Bystřice (Cidlina)

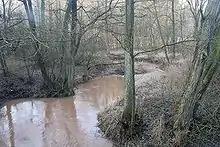
"Údolí Bystřice" nature monument near Hořice

The Bystřice originates in the territory of Horní Brusnice in the Giant Mountains Foothills at an elevation of and flows to Chlumec nad Cidlinou, where it enters the Cidlina River at an elevation of . The river is long. Its drainage basin has an area of .